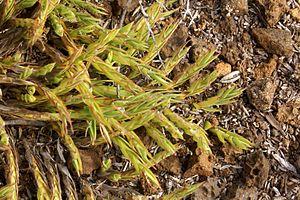
Panicum lycopodioides (détail), herbe rampante endémique des landes d'altitude de l'île de La Réunion (pour donner l'échelle les plus gros graviers apparaissant sur l'image ont un diamètre d'environ 8 mm)